Collegiate Church of San Martino (Cerreto Sannita)

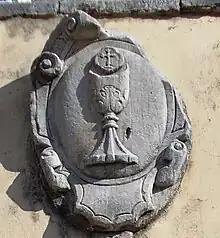
Stone coat of arms of the confraternity placed at the base of the steps (1733).

The church was home from the 16th to the 19th century to the confraternity of the Most Holy Body of Christ, which played a very important role in the reconstruction of the collegiate church after the earthquake of June 5, 1688, and in the social life of the people of Cerreto. This lay association, formed in 1580, was governed by a governor and two treasurers elected annually by the brethren and subject to episcopal jurisdiction.